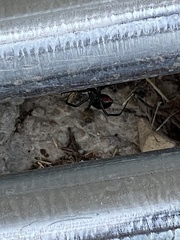
Species: Lactrodectus_hesperus